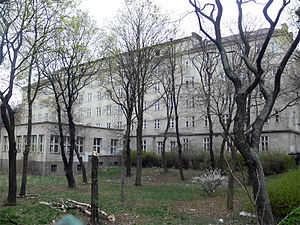
Wien / Historie / Kejserbyen Wien
Husvildeherberget i Meldemannstraße, hvor Hitler holdt til i flere år.
Wien er hovedstaden i Østrig og samtidig én af landets 9 delstater. Den ligger i den nordøstlige del af landet ved floden Donau og har 1.840.573 indbyggere inden for bystyregrænsen 1.983.836 indbyggere inden for byområdet, hvilket gør det til den 7. største by i den Europæiske Union.